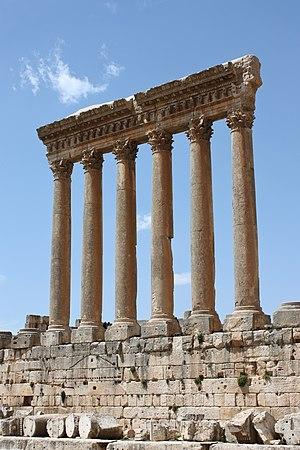
Le temple de Jupiter, dans le complexe religieux de Baalbek, au Liban. العربية: أعمدة معبد جوبيتر في مجمع معابد بعلبك في لبنان. وكان المعبد بمثابة أوراكل (وسيط روحي) لمخاطبة جوبيتر ملك الآلهة الرومانية وإله السماء والبرق عند الرومان. وهذا المعبد هو أكبر معابد الإمبراطورية الرومانية.
Considéré à une époque comme « la Suisse du Moyen-Orient », le Liban partage avec celle-ci, outre ses montagnes et son activité bancaire intensive, le raffinement qui se développe ordinairement dans les pays servant de plaques tournantes culturelles et financières.
Baalbek est l’ancienne Héliopolis des Romains. Aujourd’hui, la ville moderne, chef-lieu du district de Baalbek, au Liban, compte environ 80 000 habitants. La température la plus élevée du Liban y a été recensée avec 47 °C.
Le Liban, en forme longue la République libanaise, est un État du Proche-Orient. En grande partie montagneux, il partage ses frontières avec la Syrie au nord et à l'est sur 376 km, Israël au sud sur 79 km et, au large de ses 220 km de côtes dans le bassin levantin à l'ouest, avec Chypre. Beyrouth en est la capitale.